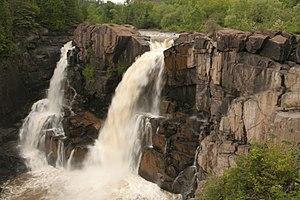
La rivière Pigeon est un cours d'eau qui coule le long de la frontière séparant la province de l'Ontario au Canada de l'État du Minnesota aux États-Unis.
Le parc provincial Pigeon River est un parc provincial de l'Ontario situé dans le district de Thunder Bay. Le parc de 949 ha, qui est situé à la frontière entre le Canada et les États-Unis, protège une portion de la rivière Pigeon comprenant entre autres les chutes High et Middle. Il est administré par Parcs Ontario.